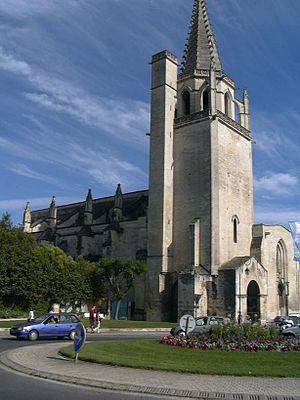
Imbert d’Eyguières, dit également Imbert d’Aiguières, fut chanoine, puis sacristain d’Arles et devint archevêque d’Arles du 9 octobre 1191 à sa mort.
Selon le Nouveau Testament, Marthe de Béthanie est une femme disciple de Jésus-Christ, sœur de Lazare et de Marie de Béthanie, qui assiste à la résurrection de son frère Lazare. Marthe est aussi mentionnée avec sa sœur Marie en Luc 10, 38-42 où elle offre l'hospitalité à Jésus. Enfin, l'Épître des apôtres, écrit apocryphe chrétien datant de 120 apr. J.-C., la présente comme une des principales femmes témoins de la résurrection de Jésus avec Marie de Magdala et Sara.
Tarascon est une commune française située à l'extrémité ouest du département des Bouches-du-Rhône en région Provence-Alpes-Côte d'Azur.